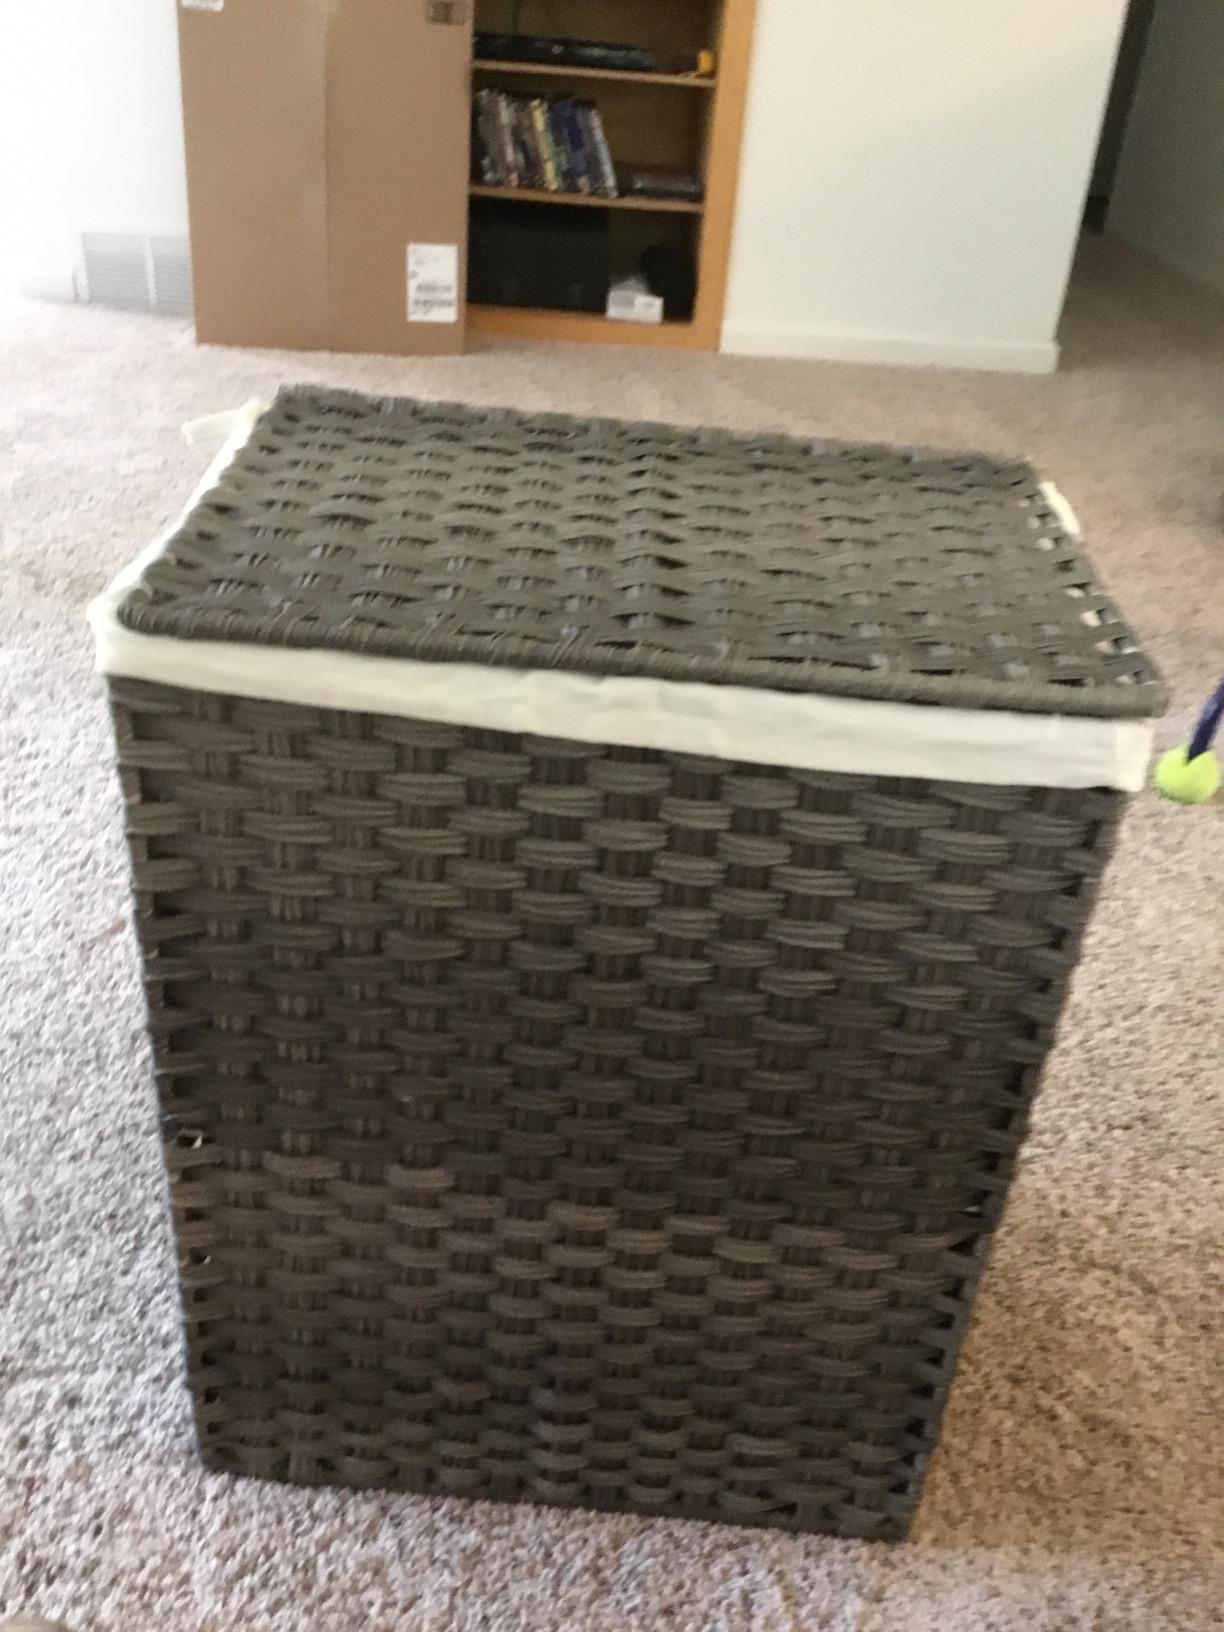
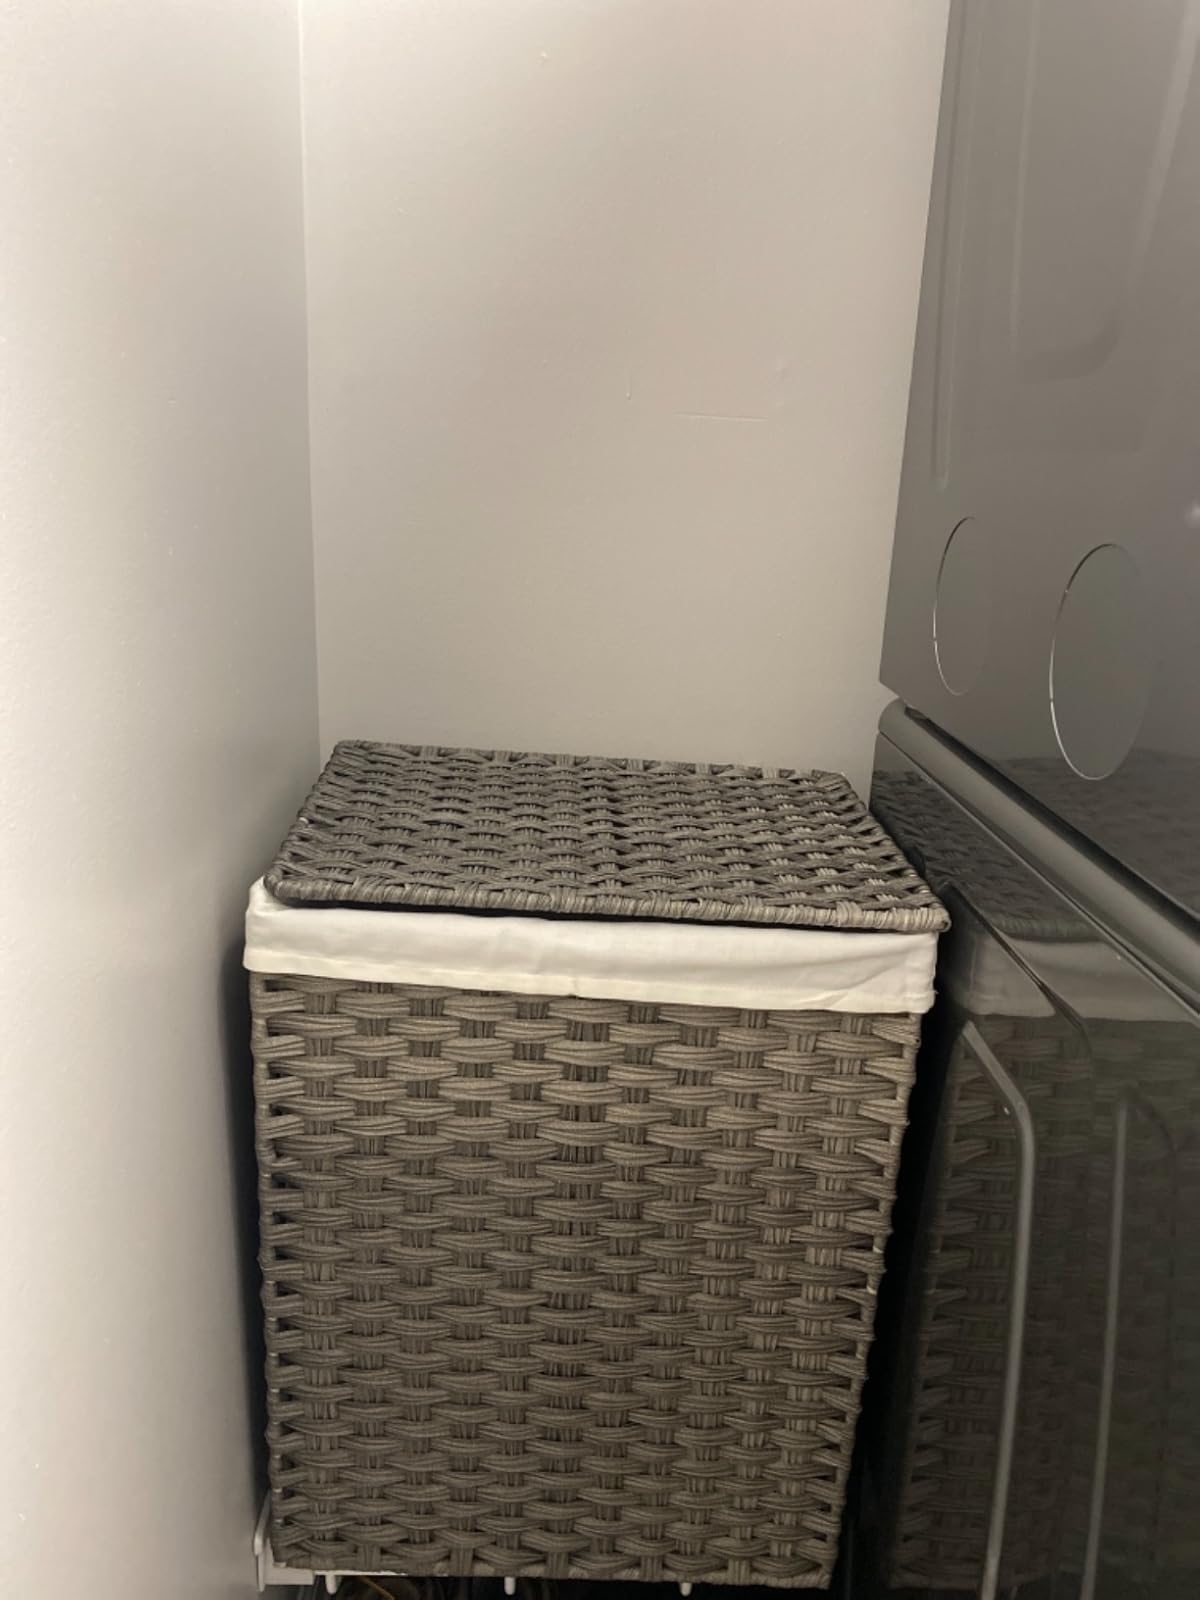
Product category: items_hamper
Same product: yes